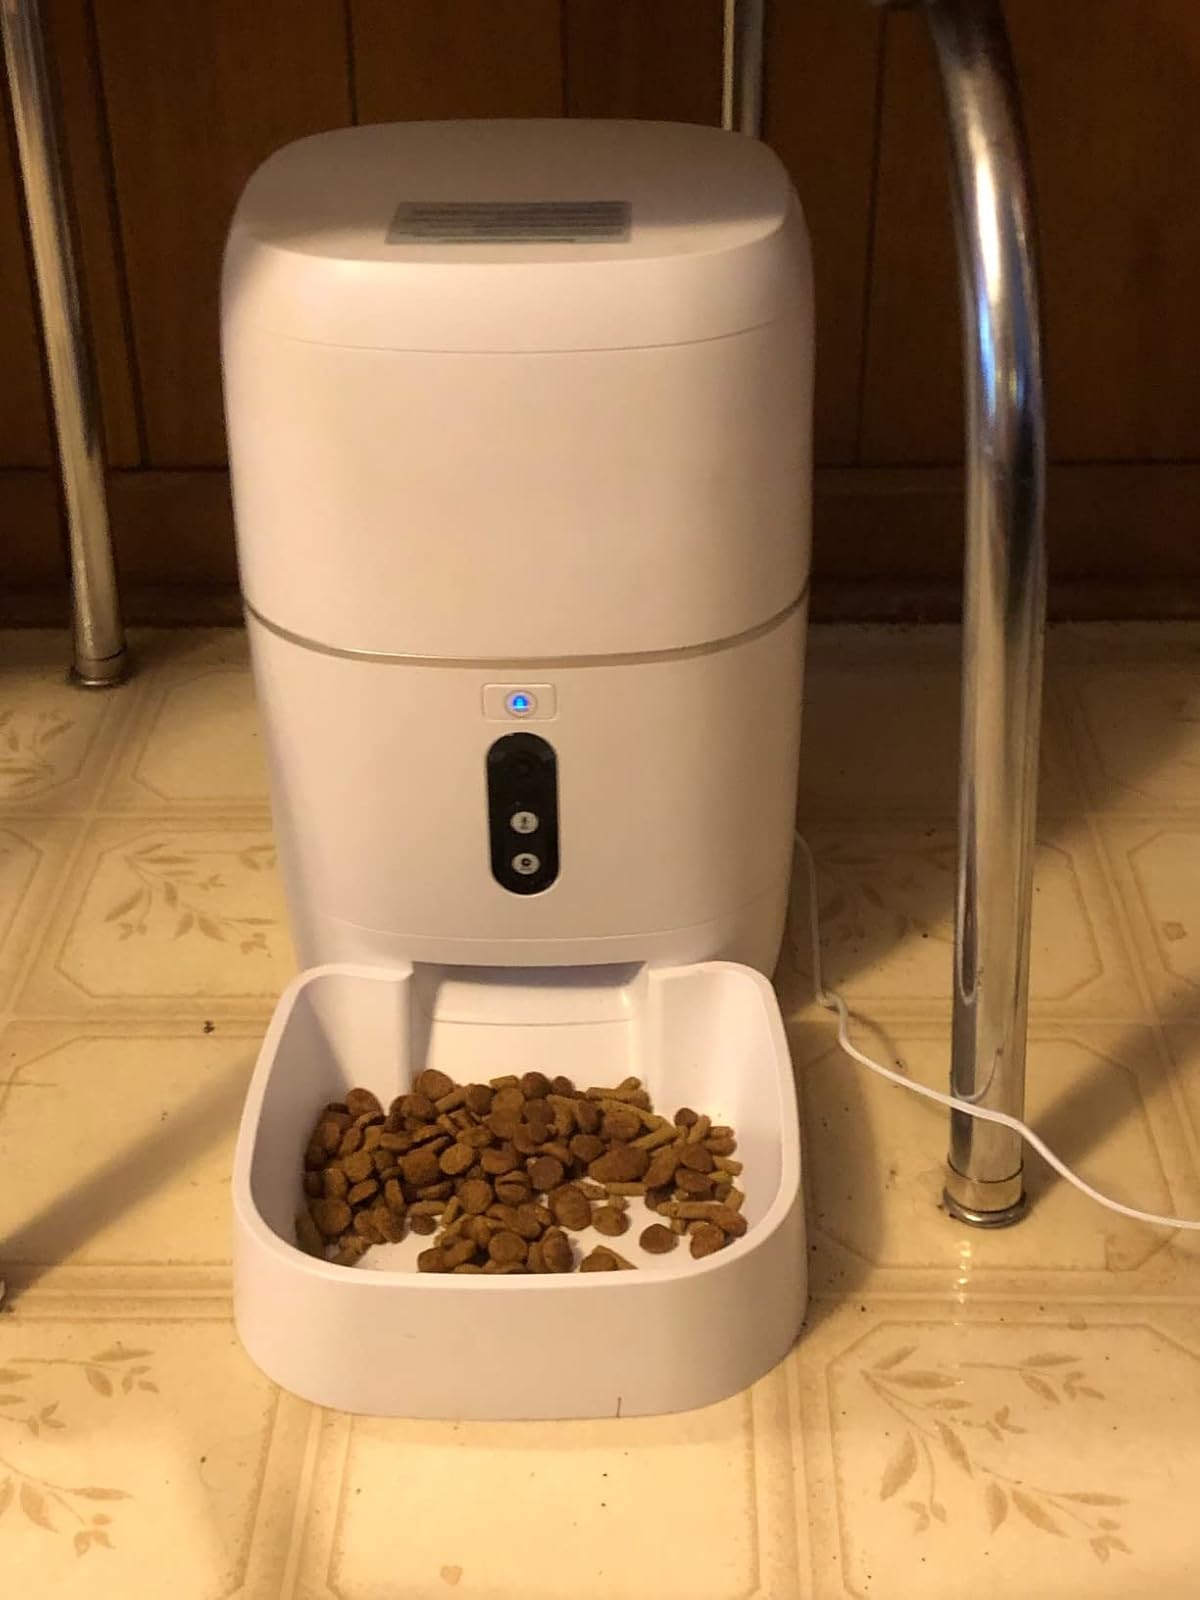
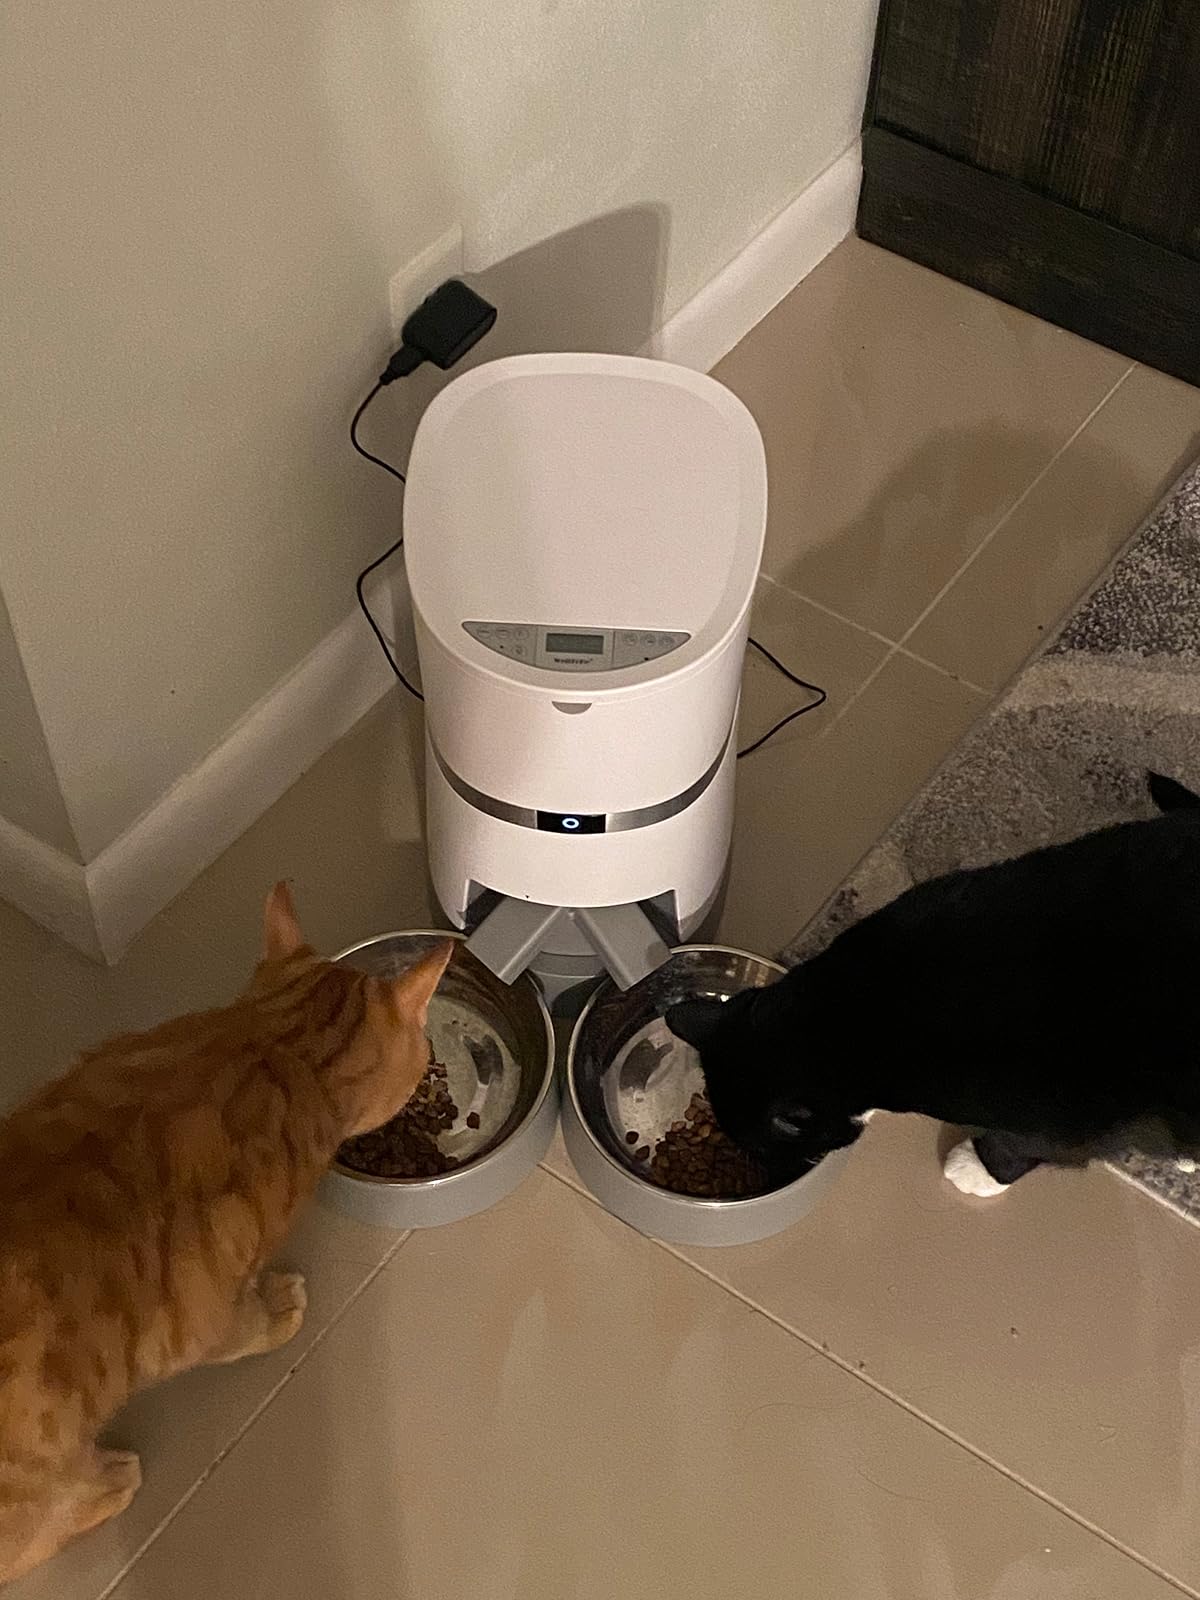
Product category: items_feeder
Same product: no